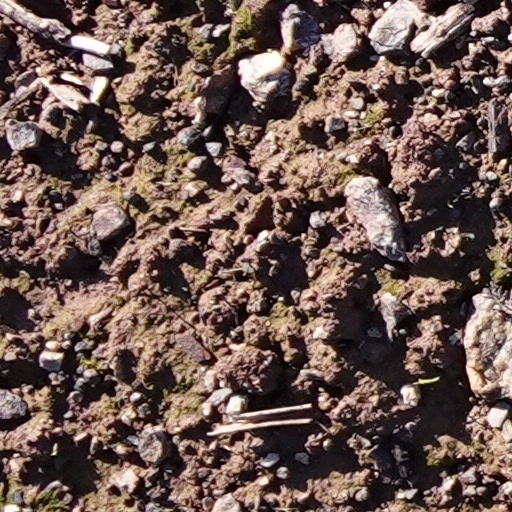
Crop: wheat